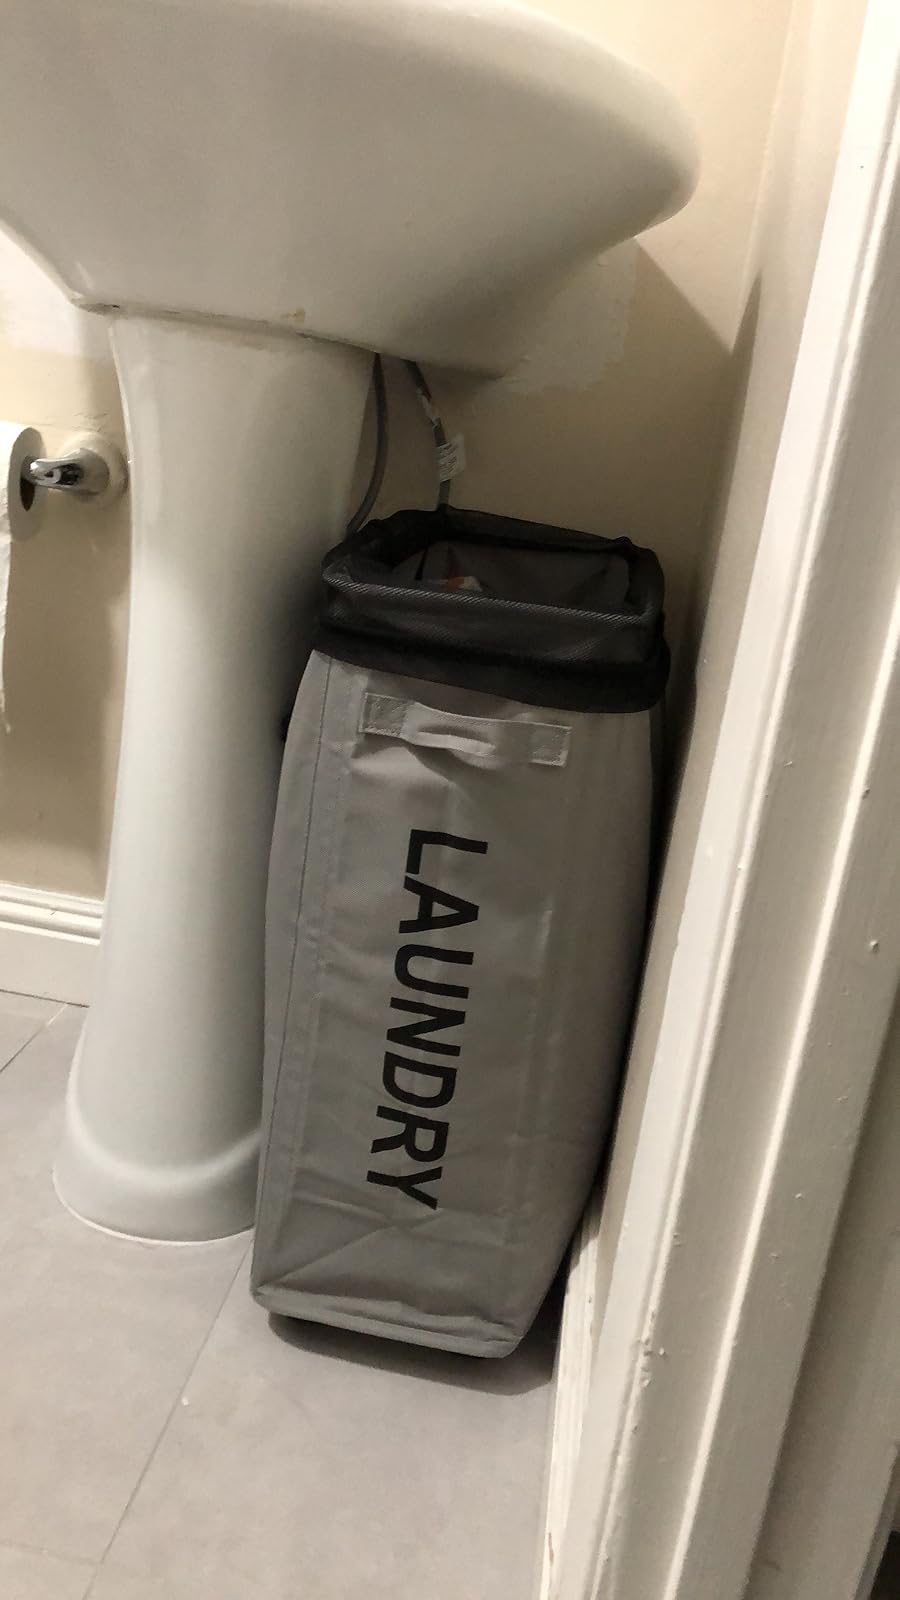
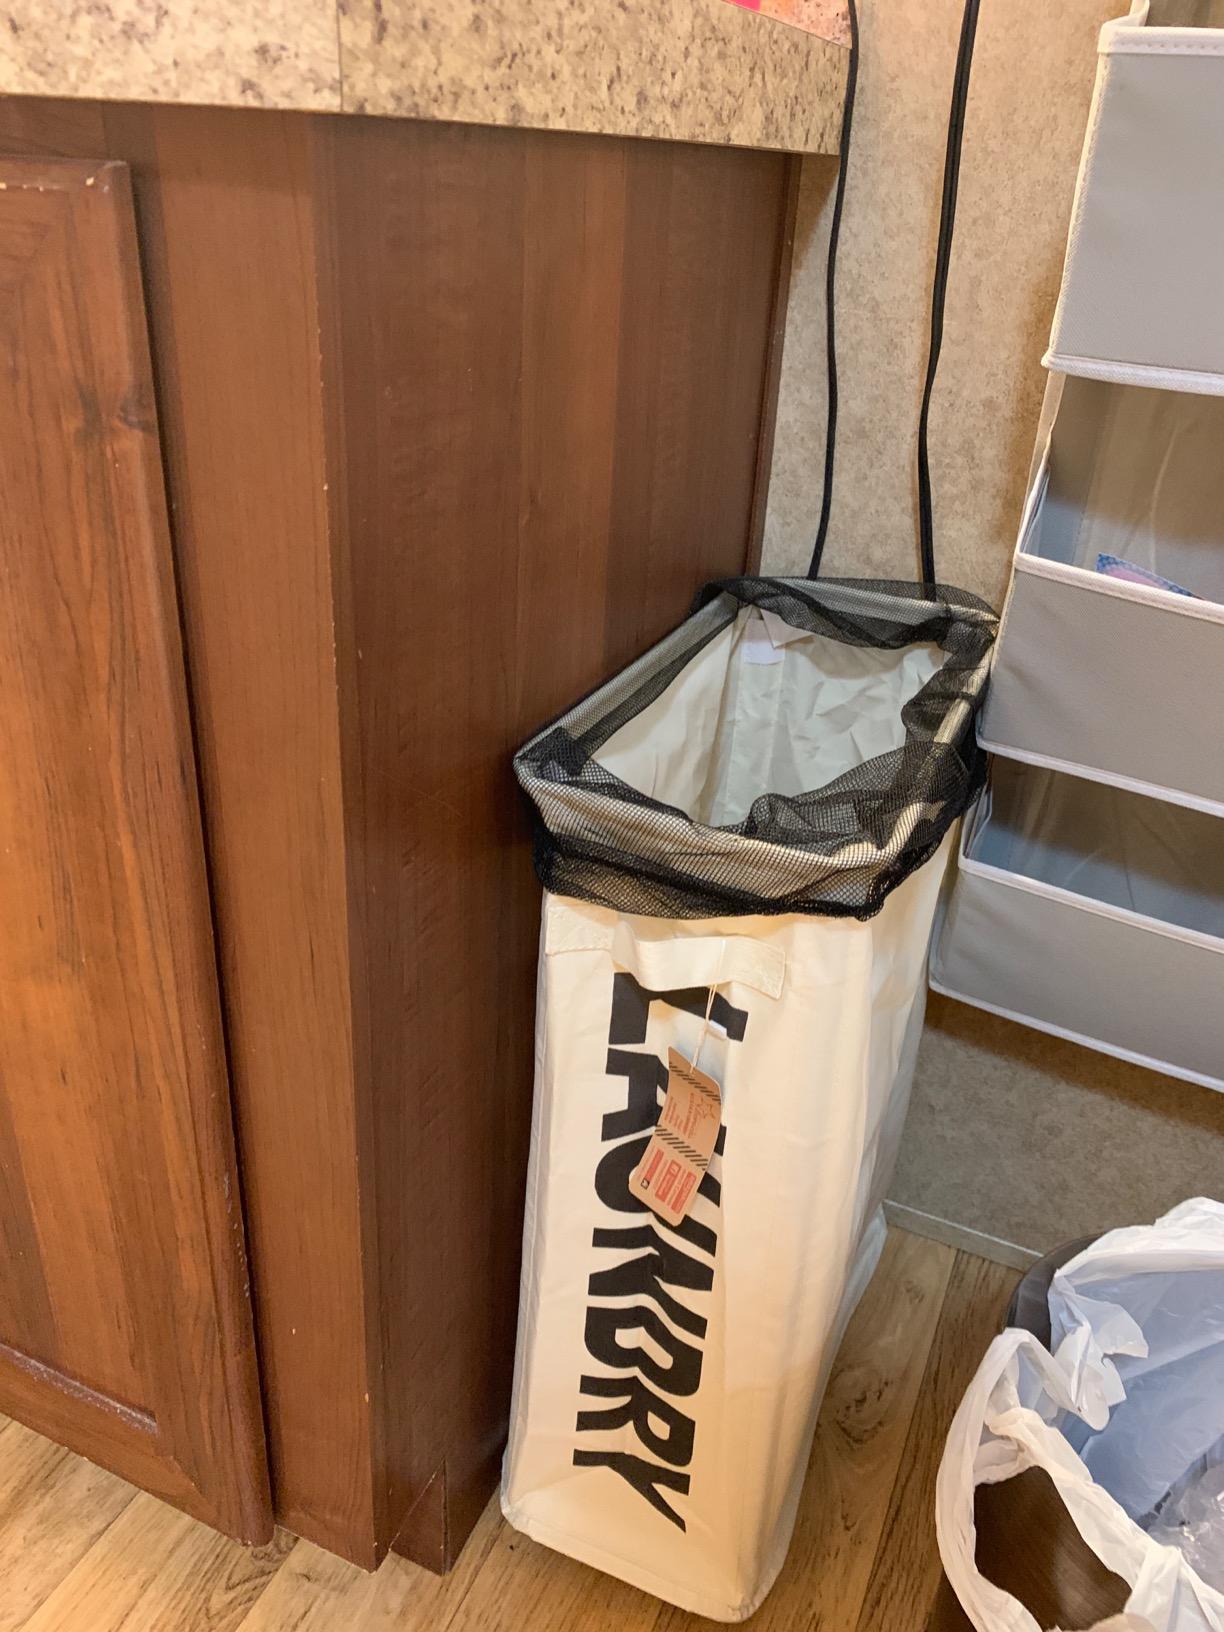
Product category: items_hamper
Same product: no